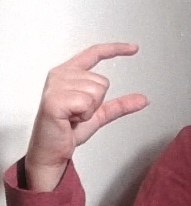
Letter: dal